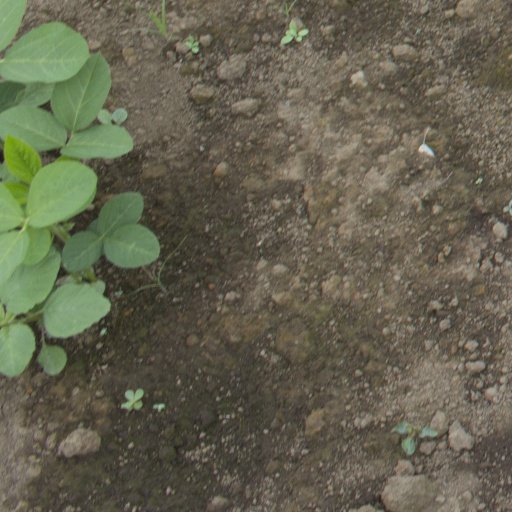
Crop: soybean